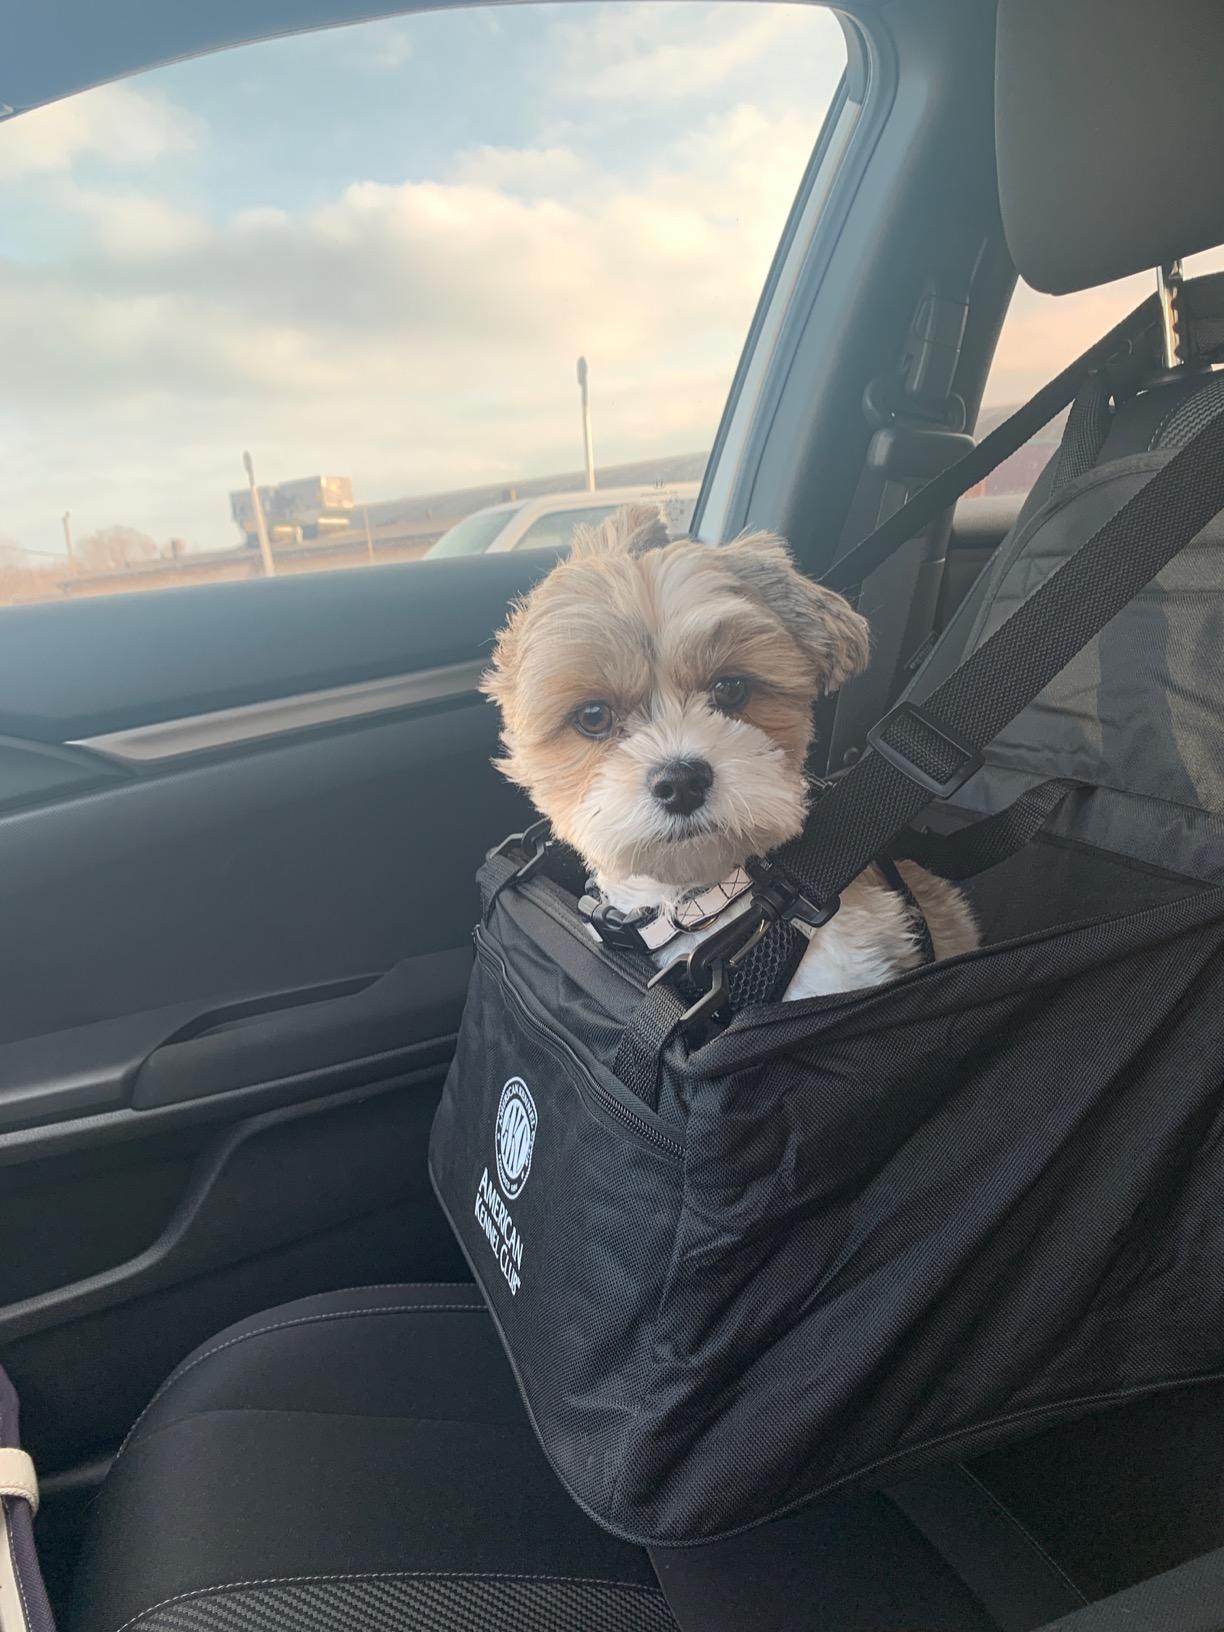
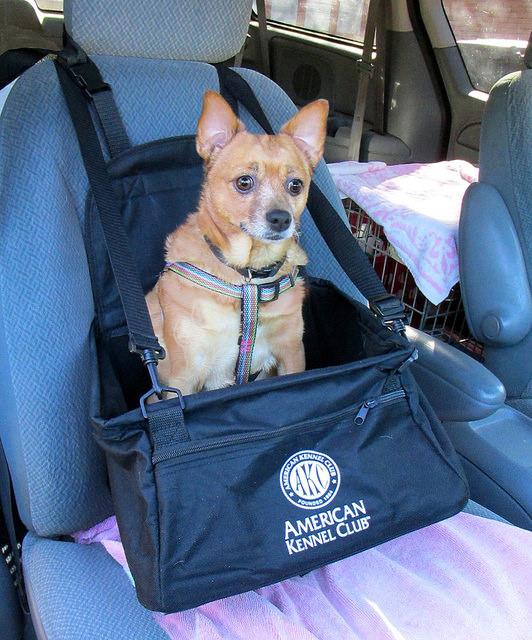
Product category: items_kennel
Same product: yes